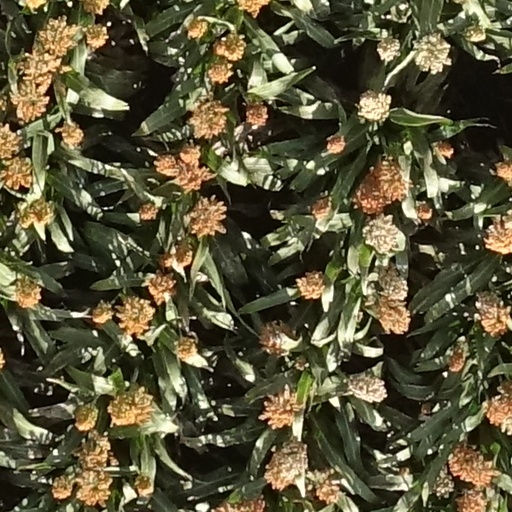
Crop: sorghum